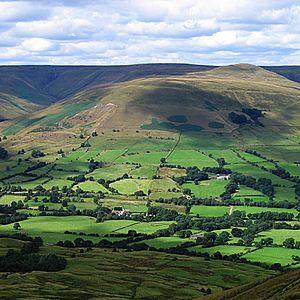
On appelle bocage une région rurale où les champs cultivés et les prés sont enclos par des levées de terre ou talus portant des haies et taillis, et des alignements plus ou moins continus d'arbres et arbustes sauvages ou fruitiers. Cette végétation haute de 1 à 20 mètres marque généralement les limites de parcelles qui sont de tailles inégales et de formes différentes. Paysage agraire identitaire, l'habitat bocager y est souvent dispersé sous formes de fermes et de hameaux. Des formes bocagères se sont développées sous différentes latitudes et époques.
Dans le domaine de l'écologie du paysage et au sein d'un réseau écologique, une zone de connexion biologique est un espace où plusieurs corridors biologiques fonctionnent conjointement ; chaque corridor biologique désignant ici une structure naturelle ou semi-naturelle spécifique à la dispersion biologique d'une espèce ou d'une communauté d'espèces particulières, entre différentes taches d'habitats ou entre différents habitats
L'habitat dispersé est un des deux types d'habitat humain en milieu rural, résultant généralement des activités agricoles et de la géographie. L'habitat est qualifié de dispersé quand la majeure partie de la population d'une zone donnée habite soit dans des hameaux soit dans des fermes isolées. Au contraire, dans l'autre type d'habitat rural - l'habitat concentré - la population s'implante préférentiellement autour d'un bourg principal.